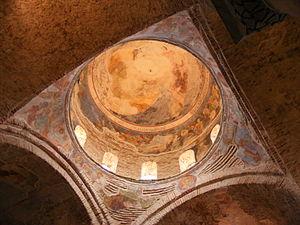
L'ancienne église byzantine Sainte-Sophie de Trébizonde, aujourd'hui convertie en musée, est particulièrement remarquable pour ses chapiteaux. Elle fut construite pendant le règne de Manuel Iᵉʳ de Trébizonde.